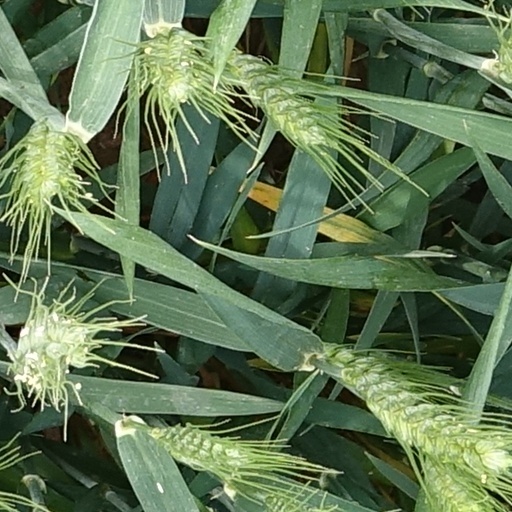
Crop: wheat